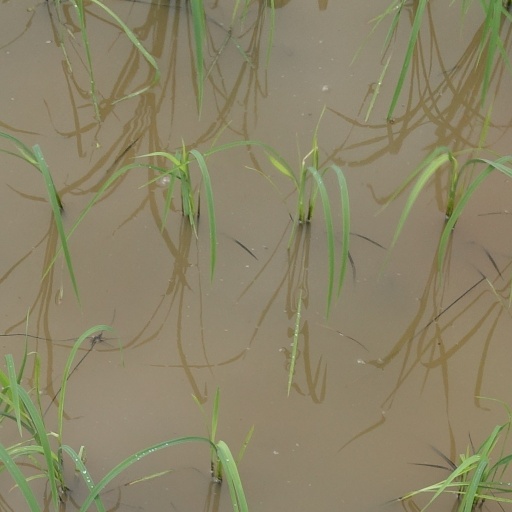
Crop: rice